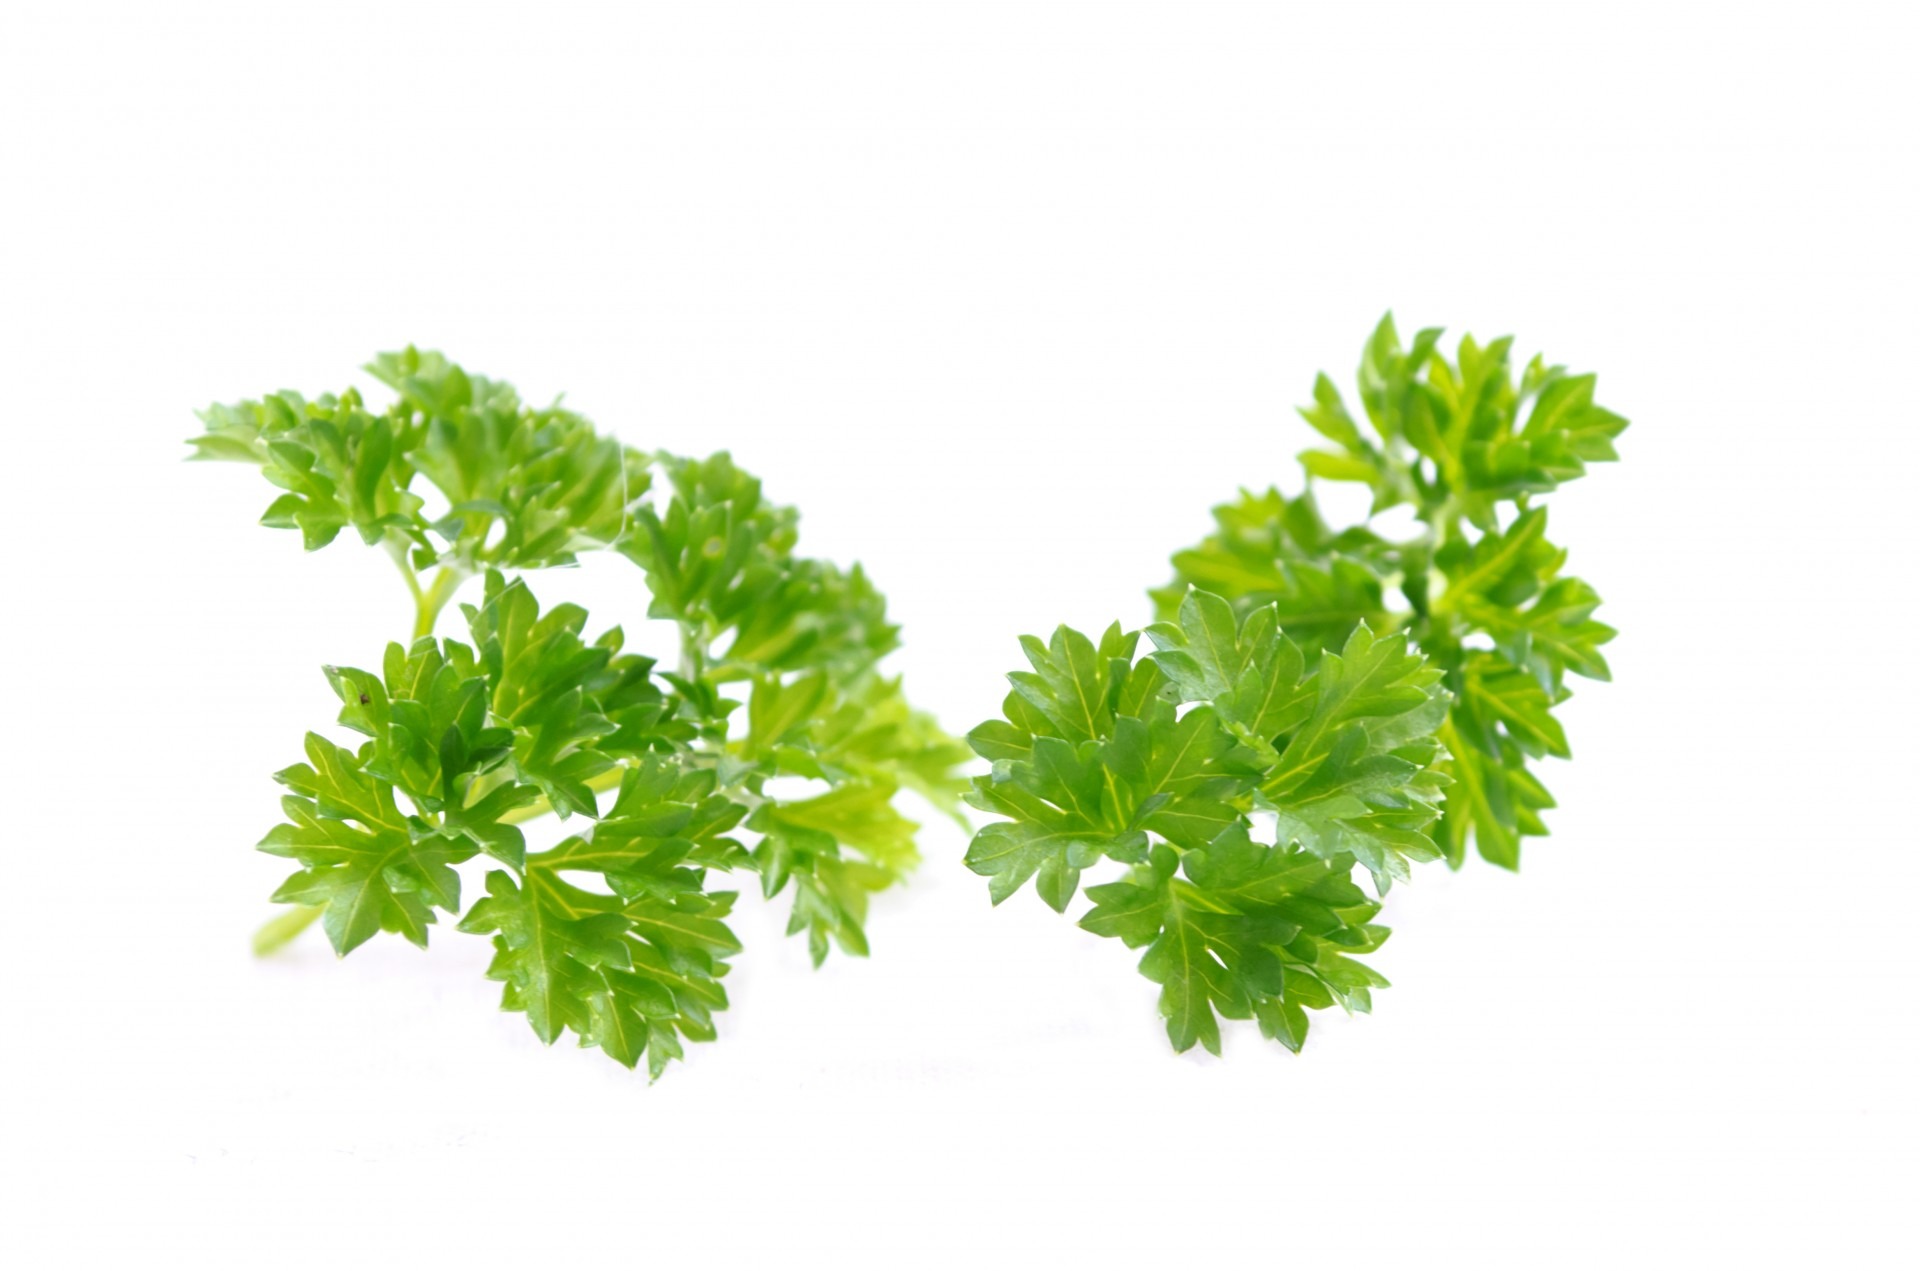
tree, nature, plant, white, photography, leaf, isolated, food, green, spice, ingredient, herb, produce, vegetable, soil, healthy, twig, seasoning, coriander, garnish, horizontal, raw, italian, organic, parsley, nobody, flowering plant, land plant, apiales, leaf vegetable, parsley family, fines herbes